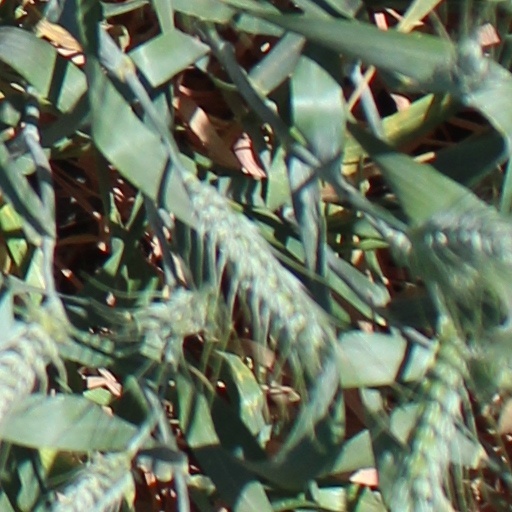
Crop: wheat